Corps expéditionnaire d'Orient

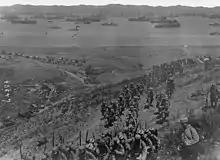
French troops landing on Lemnos, 1915, prior to the Gallipoli Campaign.

Following the Ottoman Empire's entry into the war on the Central Powers side in late 1914, the Allies began preparations to capture the Dardanelles in order to secure a supply route to Russia. As part of these preparations, the Corps Expeditionnaire d'Orient was raised on 22 February 1915 under the command of General Albert d'Amade, who had previously served in Morocco and the Western Front.